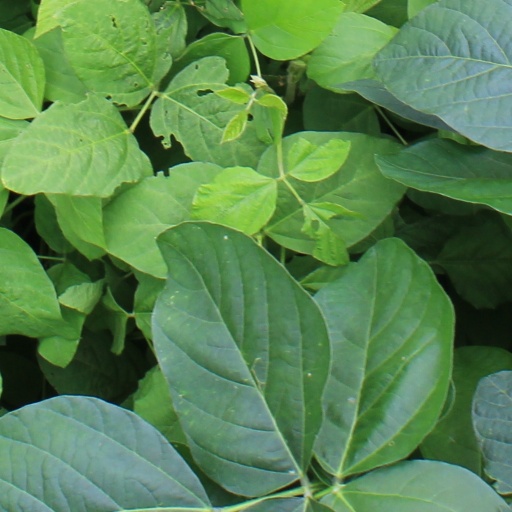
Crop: soybean